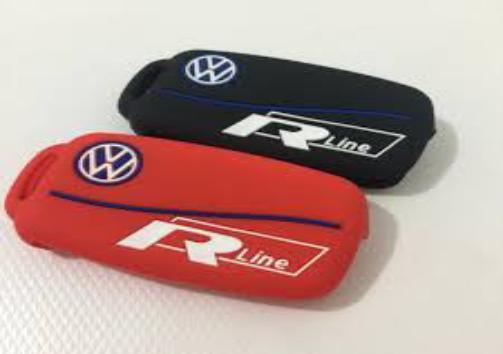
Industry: Transportation